Aytos

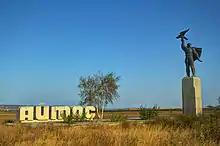
The eagle statue and city sign at the entrance to Aytos

Aytos Point on Livingston Island in the South Shetland Islands, Antarctica is named for Aytos.